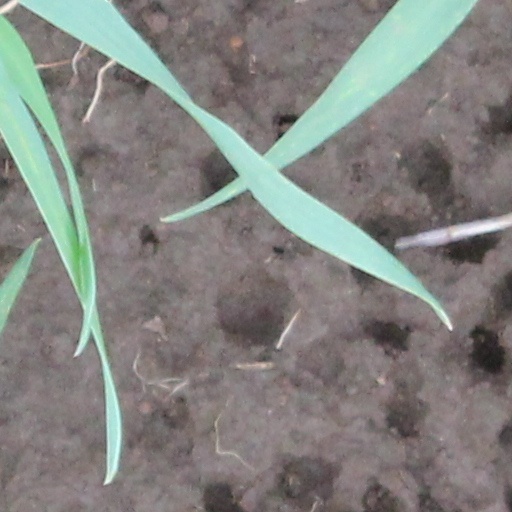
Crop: wheat